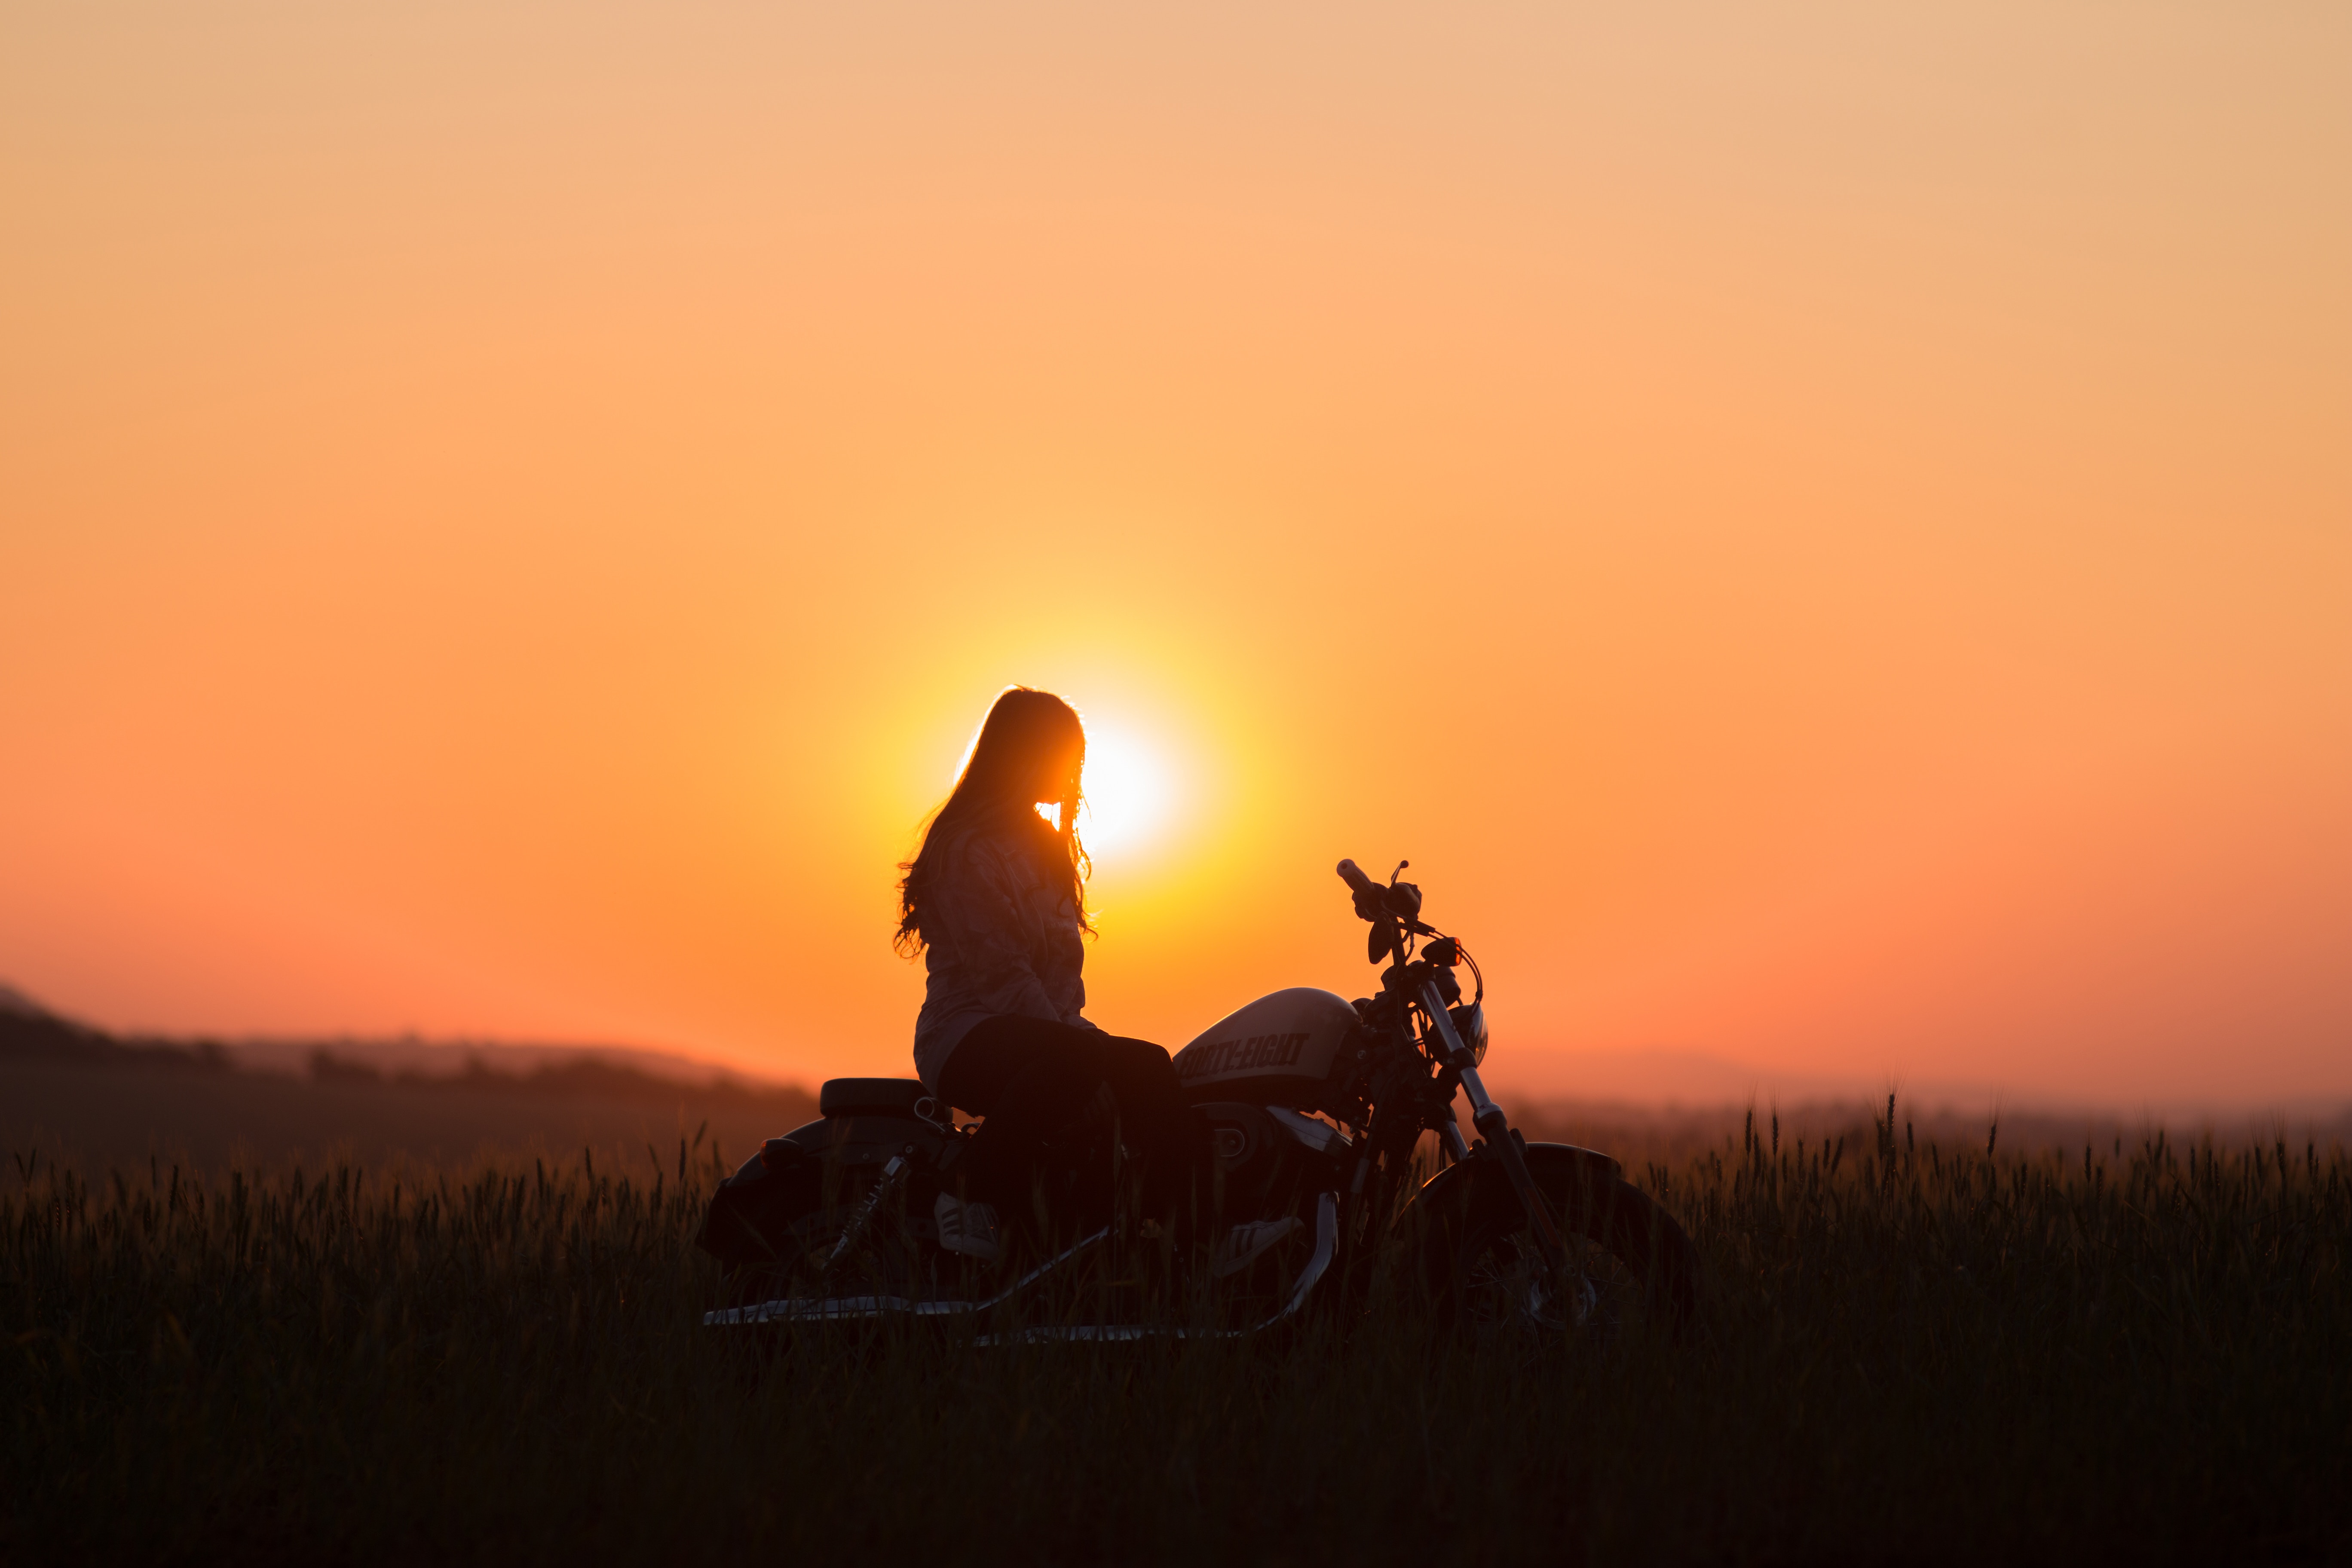
landscape, silhouette, sky, sun, sunrise, sunset, sunlight, dawn, dusk, evening, afterglow, steppe, ecoregion